Aarhus

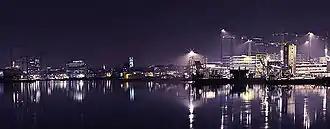
Urban development in Aarhus city centre, 2013

Small resistance groups first appeared in 1941–42 but the first to co-ordinate with the Freedom Council was the Samsing Group, responsible for most operations from early 1943. The Samsing group, along with others in and around Aarhus, was dismantled in June 1944 when Grethe "Thora" Bartram turned her family and acquaintances over to German authorities. In response, requests for assistance were sent to contacts in England and in October 1944 the Royal Air Force bombed the Gestapo headquarters successfully destroying archives and obstructing the ongoing investigation.